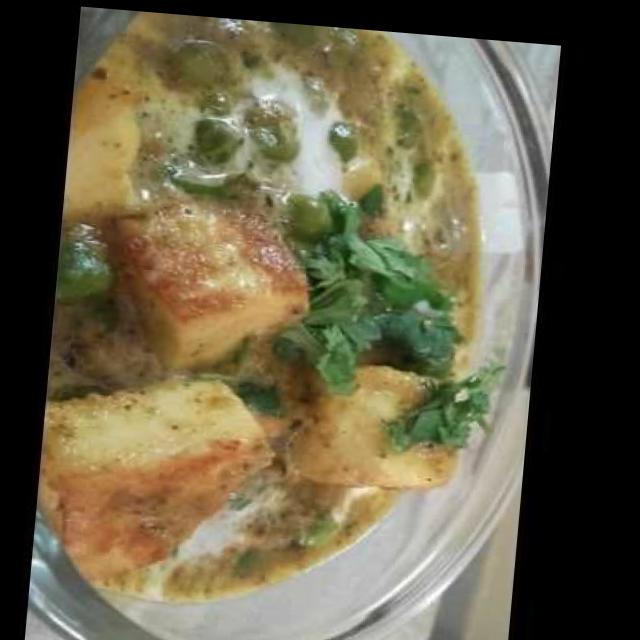
Dish: shahi_paneer